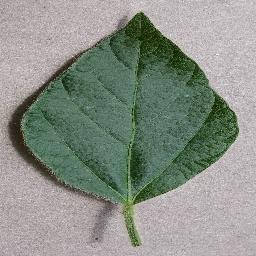
Label: Soybean___healthy